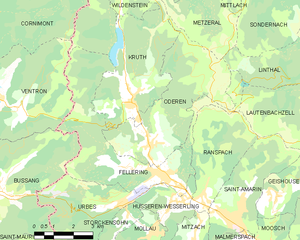
Carte des communes françaises